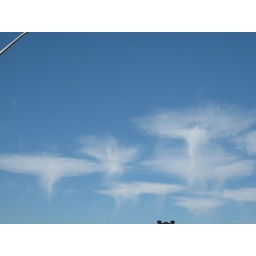
the cloud invasion / jellyfish in the sky